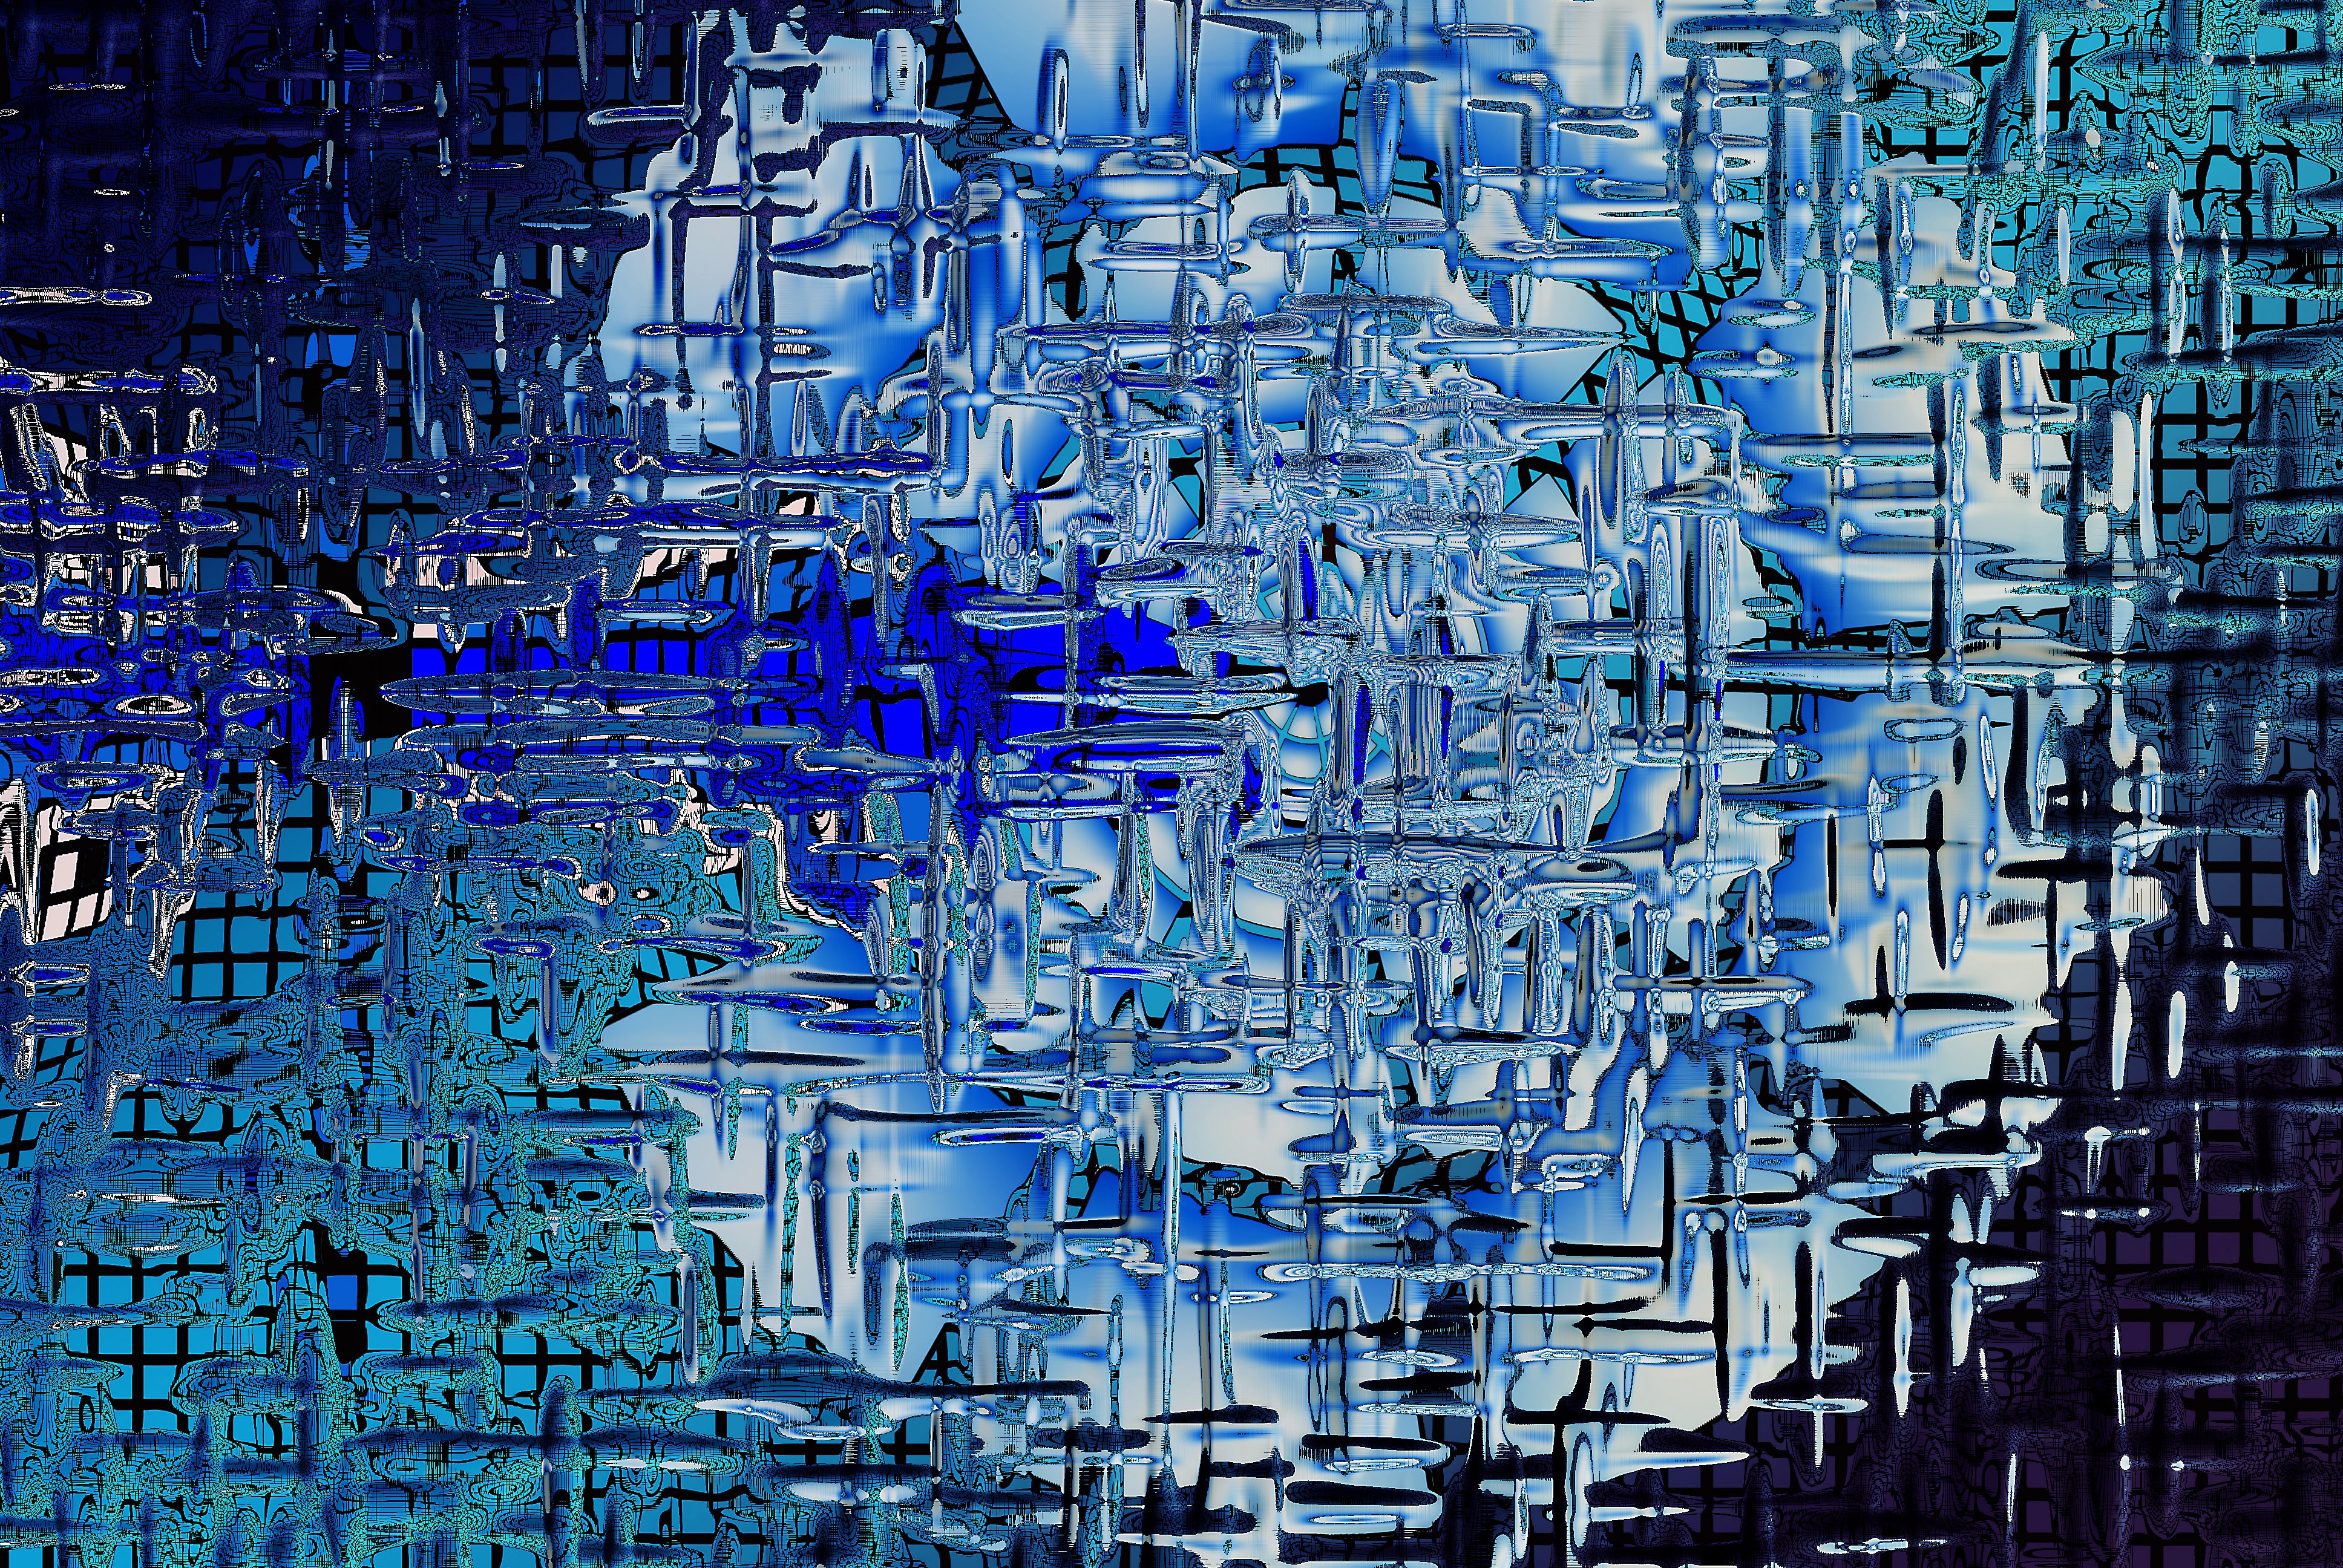
nature, skyscraper, decoration, space, desktop, infinity, blue, industry, electricity, art, gradient, design, assembly, wallpaper, unknown, graphics, abstraction, metropolis, the background, invoice, emptiness, the structure of the, virtuoso technique and great, hint, the illusion, lump, convexity